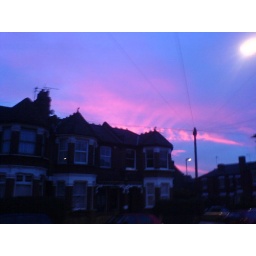
red sky in the morning, shepherd's warning